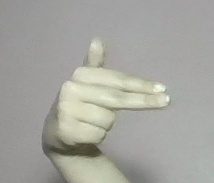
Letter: ghain